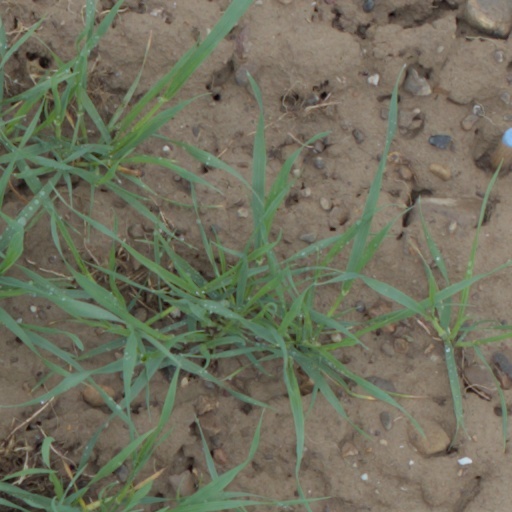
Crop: wheat